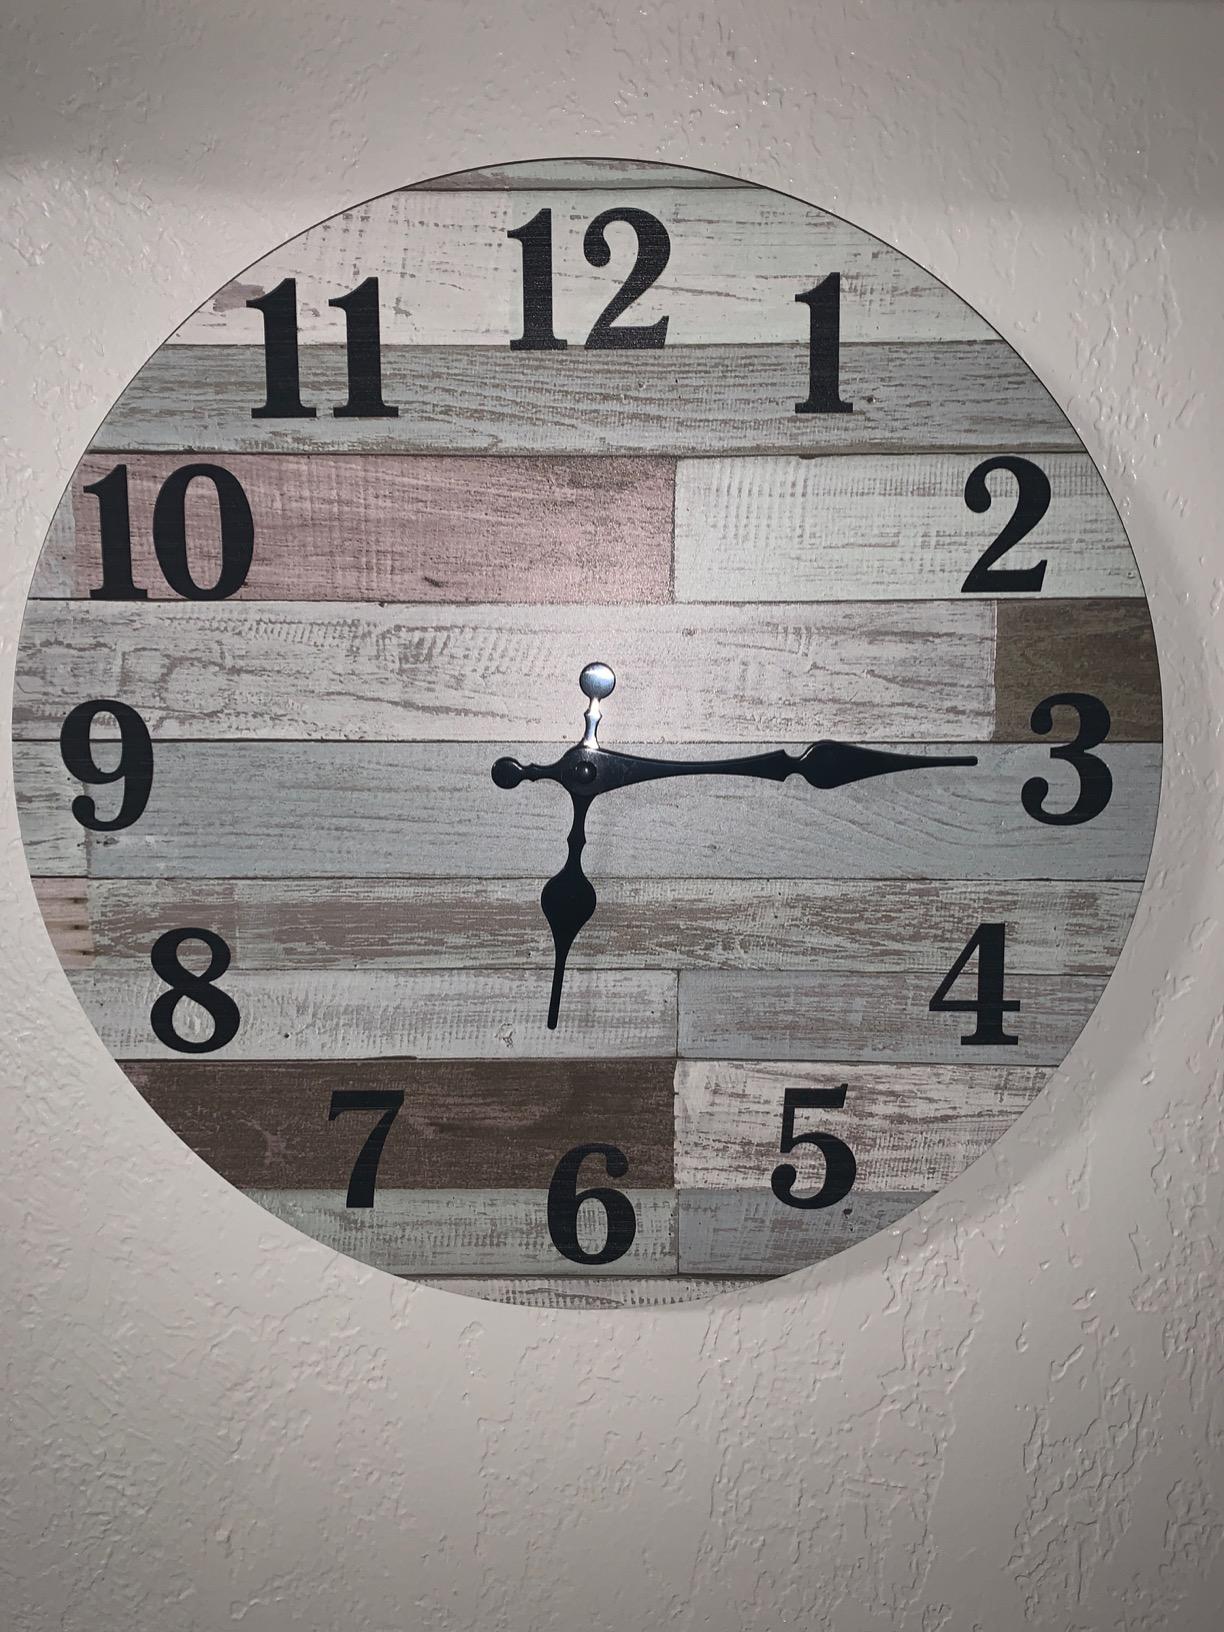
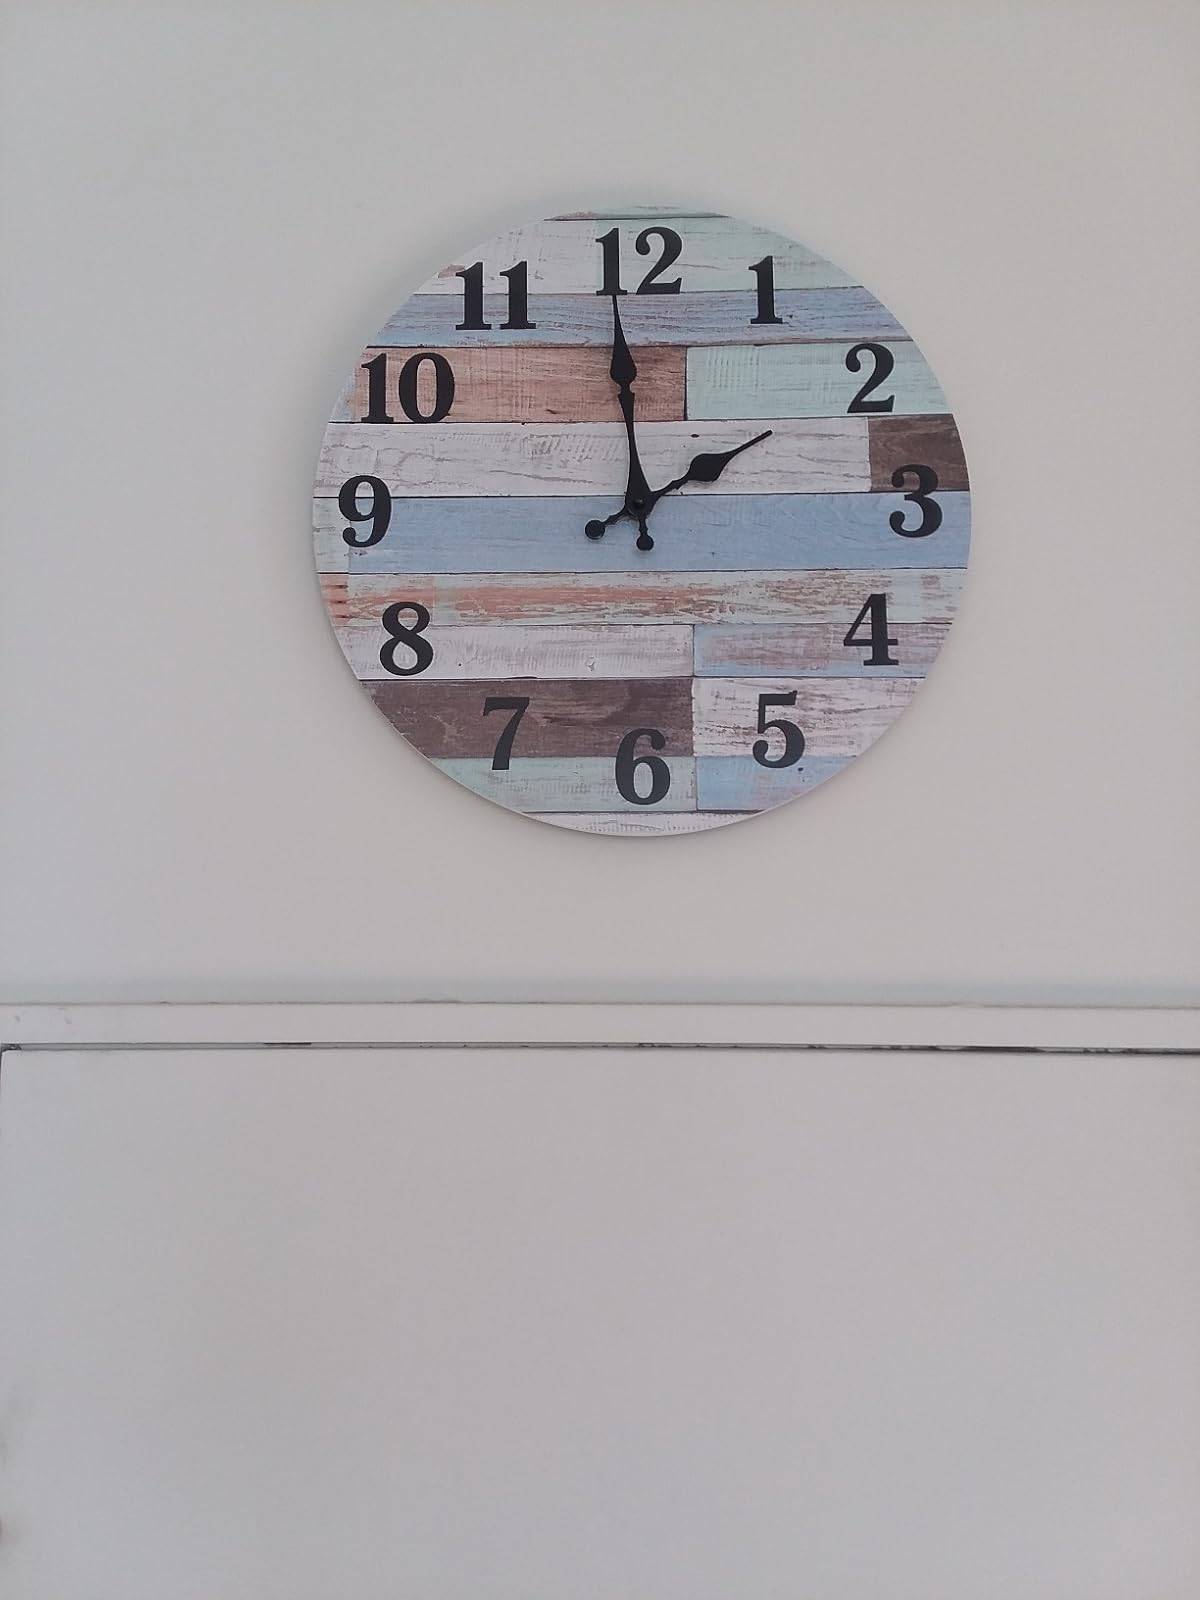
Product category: clock
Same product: yes